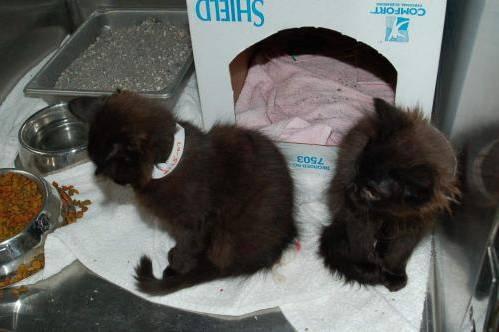
cat